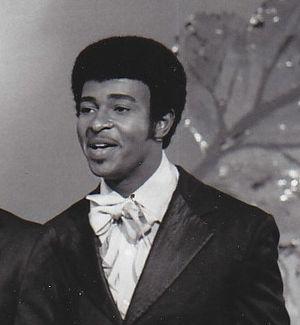
Dennis Edwards, né le 3 février 1943 à Fairfield près de Birmingham et mort le 1ᵉʳ février 2018 à Chicago, est un chanteur américain de soul et de R&B, connu pour être l'un des leaders vocaux des Temptations, en remplacement de David Ruffin.